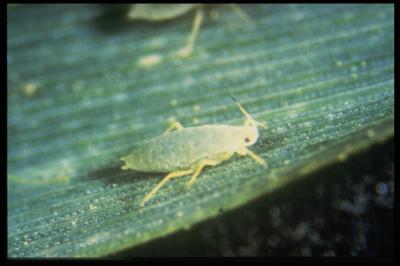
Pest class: russian_wheat_aphid